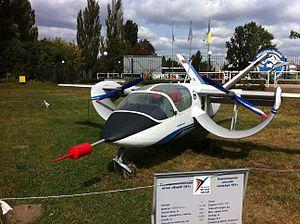
L’aile tunnel est une technologie développée notamment par l'américain Willard Custer dans les années 1920. Il s'agit d'une méthode de production de portance en utilisant le souffle d'une hélice sur une aile qui en épouse le cercle par le dessous, et qui rappelle les techniques d'hypersustentation par soufflage de la voilure.